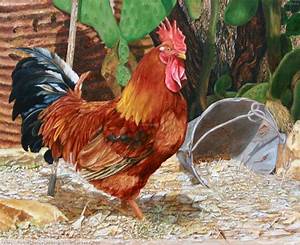
Label: gallina